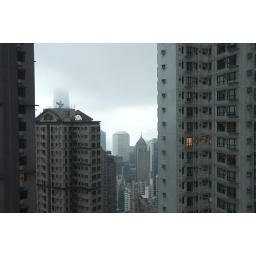
view from my bedroom window in hk